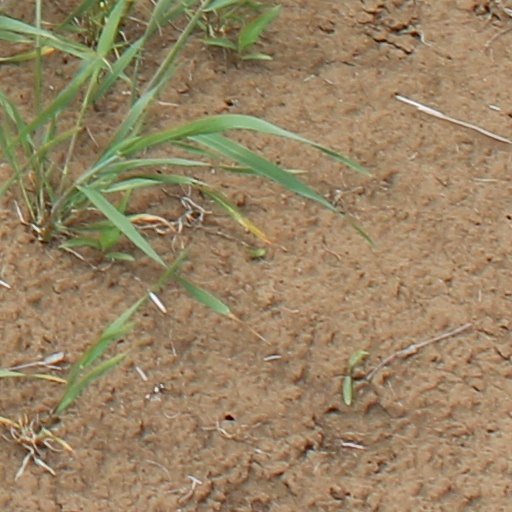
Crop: wheat